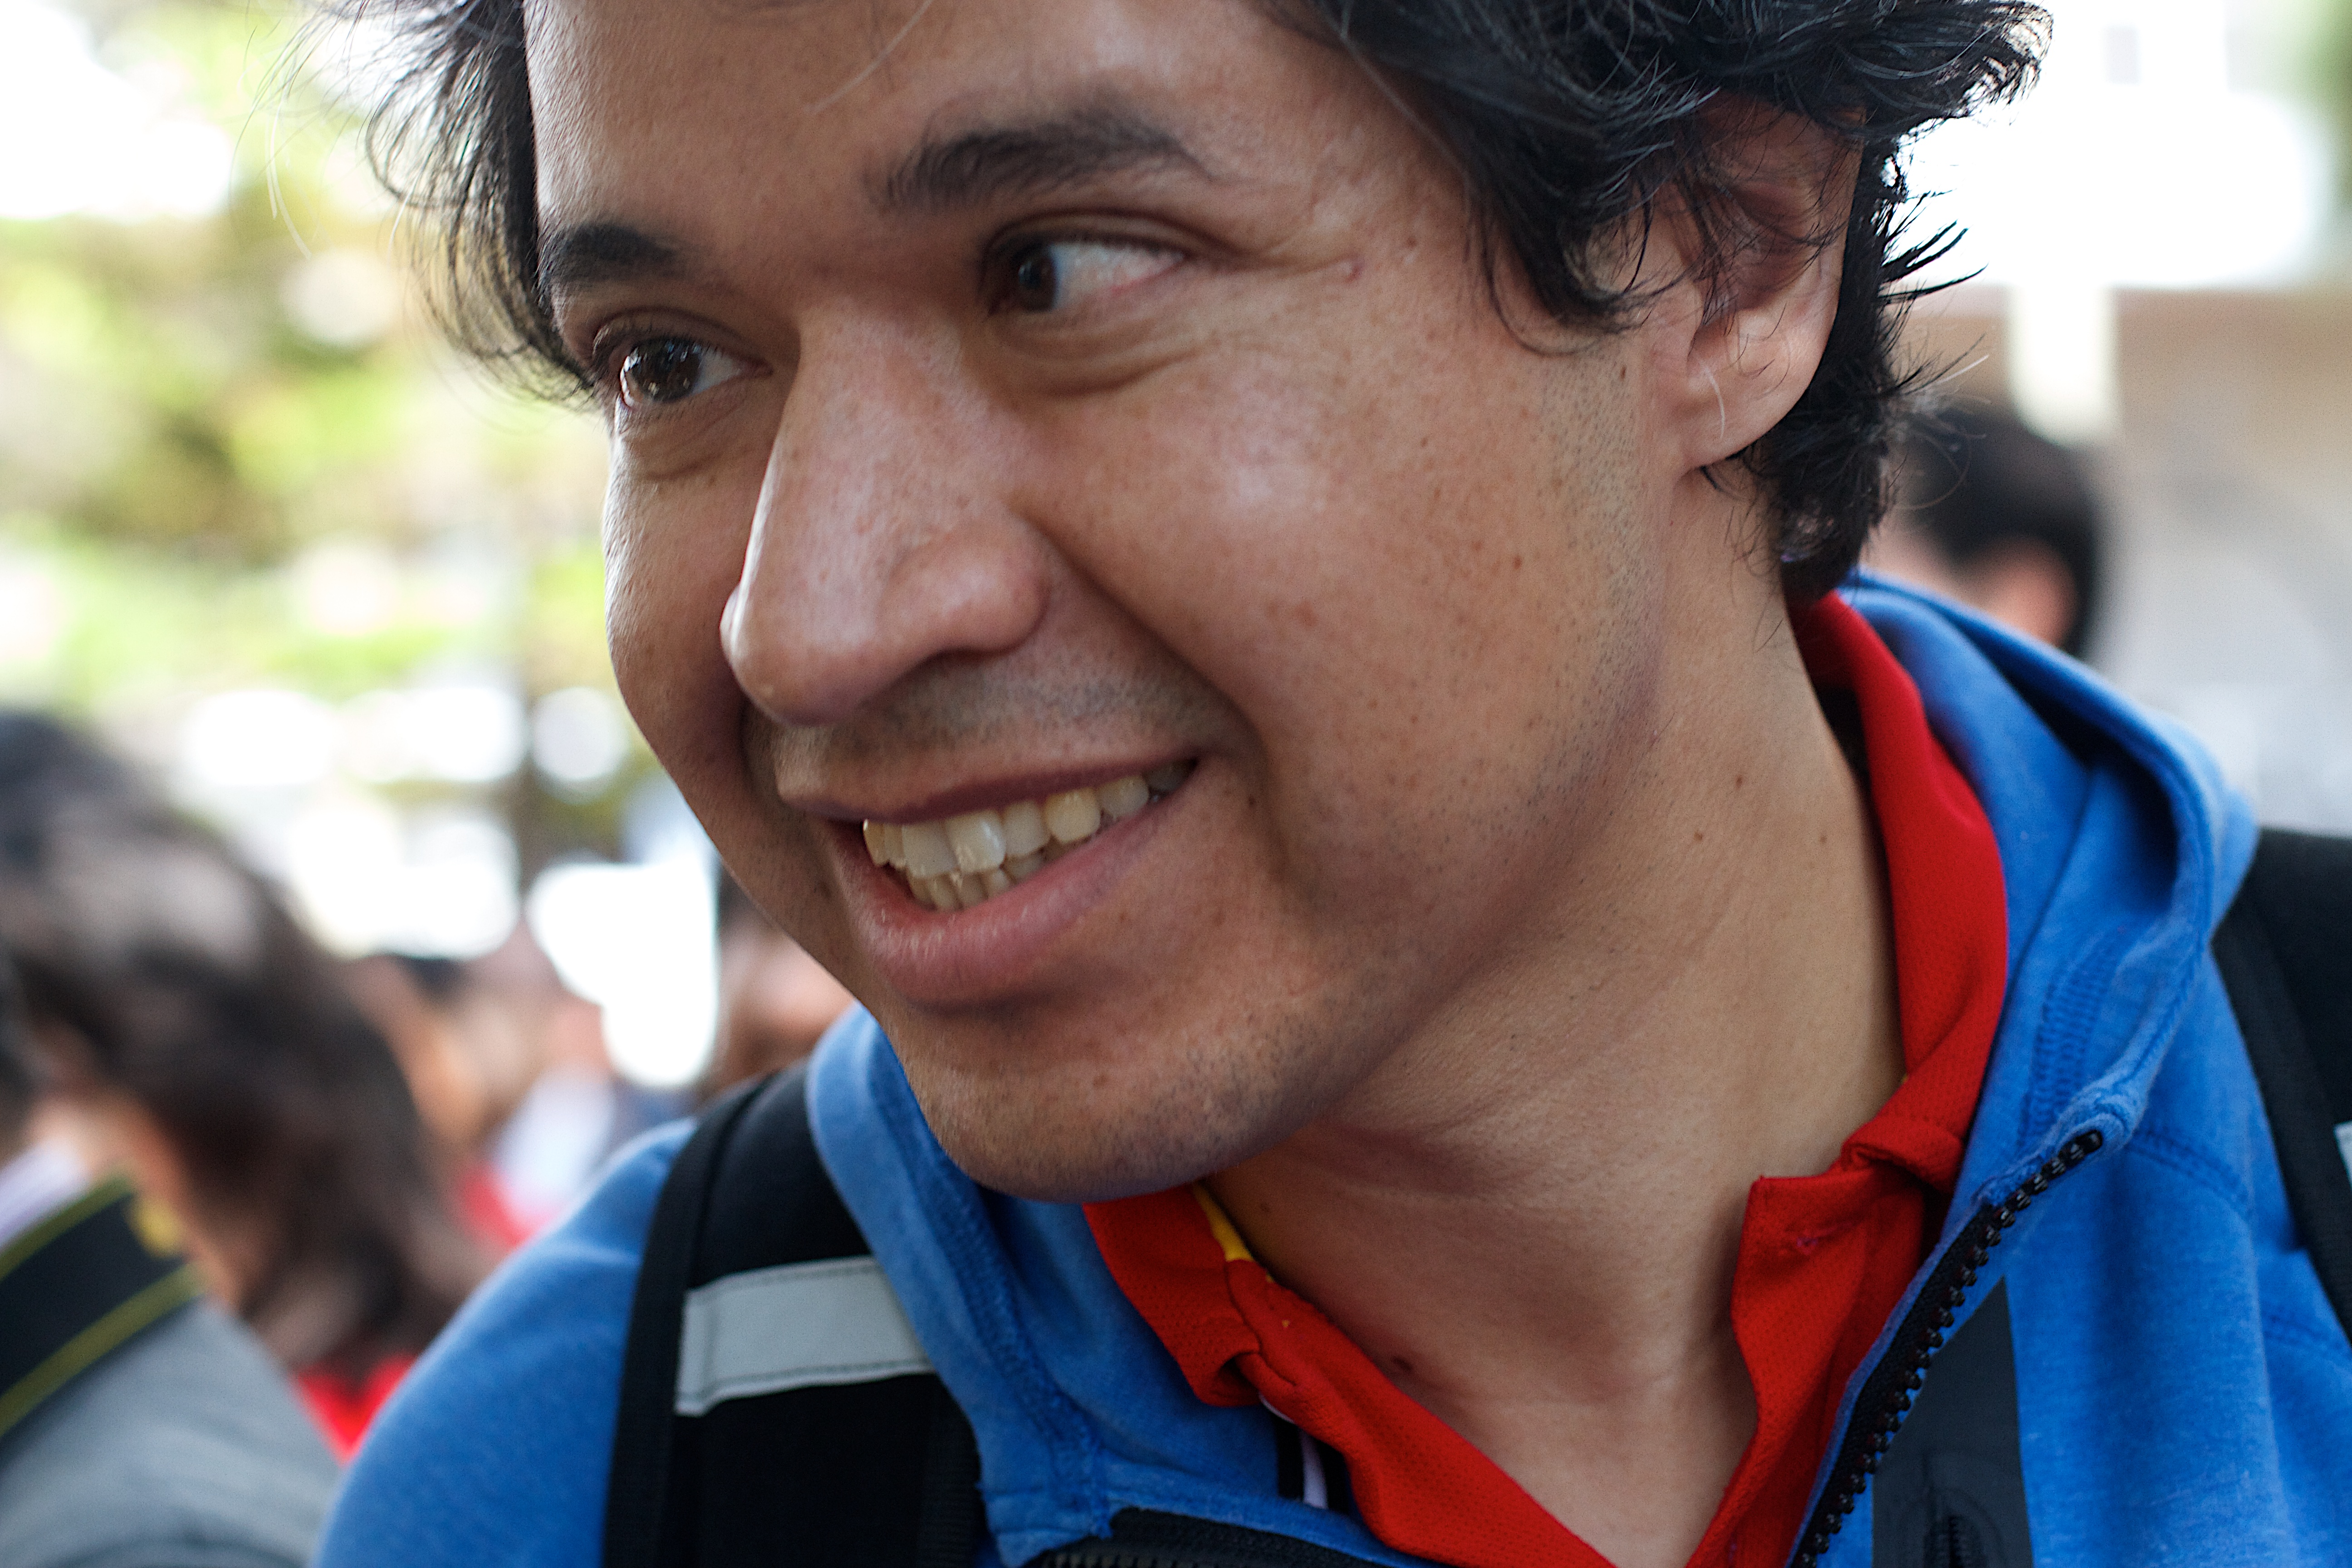
person, people, smile, udgagora